The Paul Daniels Magic Show series 2

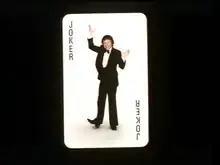
1980 titlecard

The Paul Daniels Magic Show is a British magic show presented by entertainer and magician Paul Daniels that aired on BBC1 from 9 June 1979 to 18 June 1994. At its peak in the 1980s, the show regularly attracted viewing figures of 15 million and was sold to 43 countries.